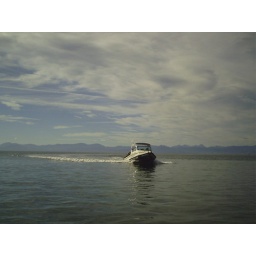
We got taken in a boat about 20km down the coast and we hiked back to the beach.